The Honor of His House

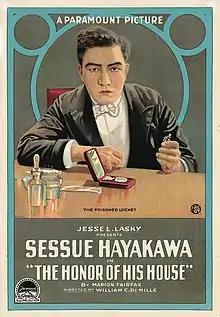
Movie poster

The Honor of His House is a 1918 American silent drama film directed by William C. deMille and written by Marion Fairfax. The film stars Sessue Hayakawa, Florence Vidor, Jack Holt, Mayme Kelso, Kisaburo Kurihara, and Forrest Seabury. The film was released on 1 April 1918, by Paramount Pictures.